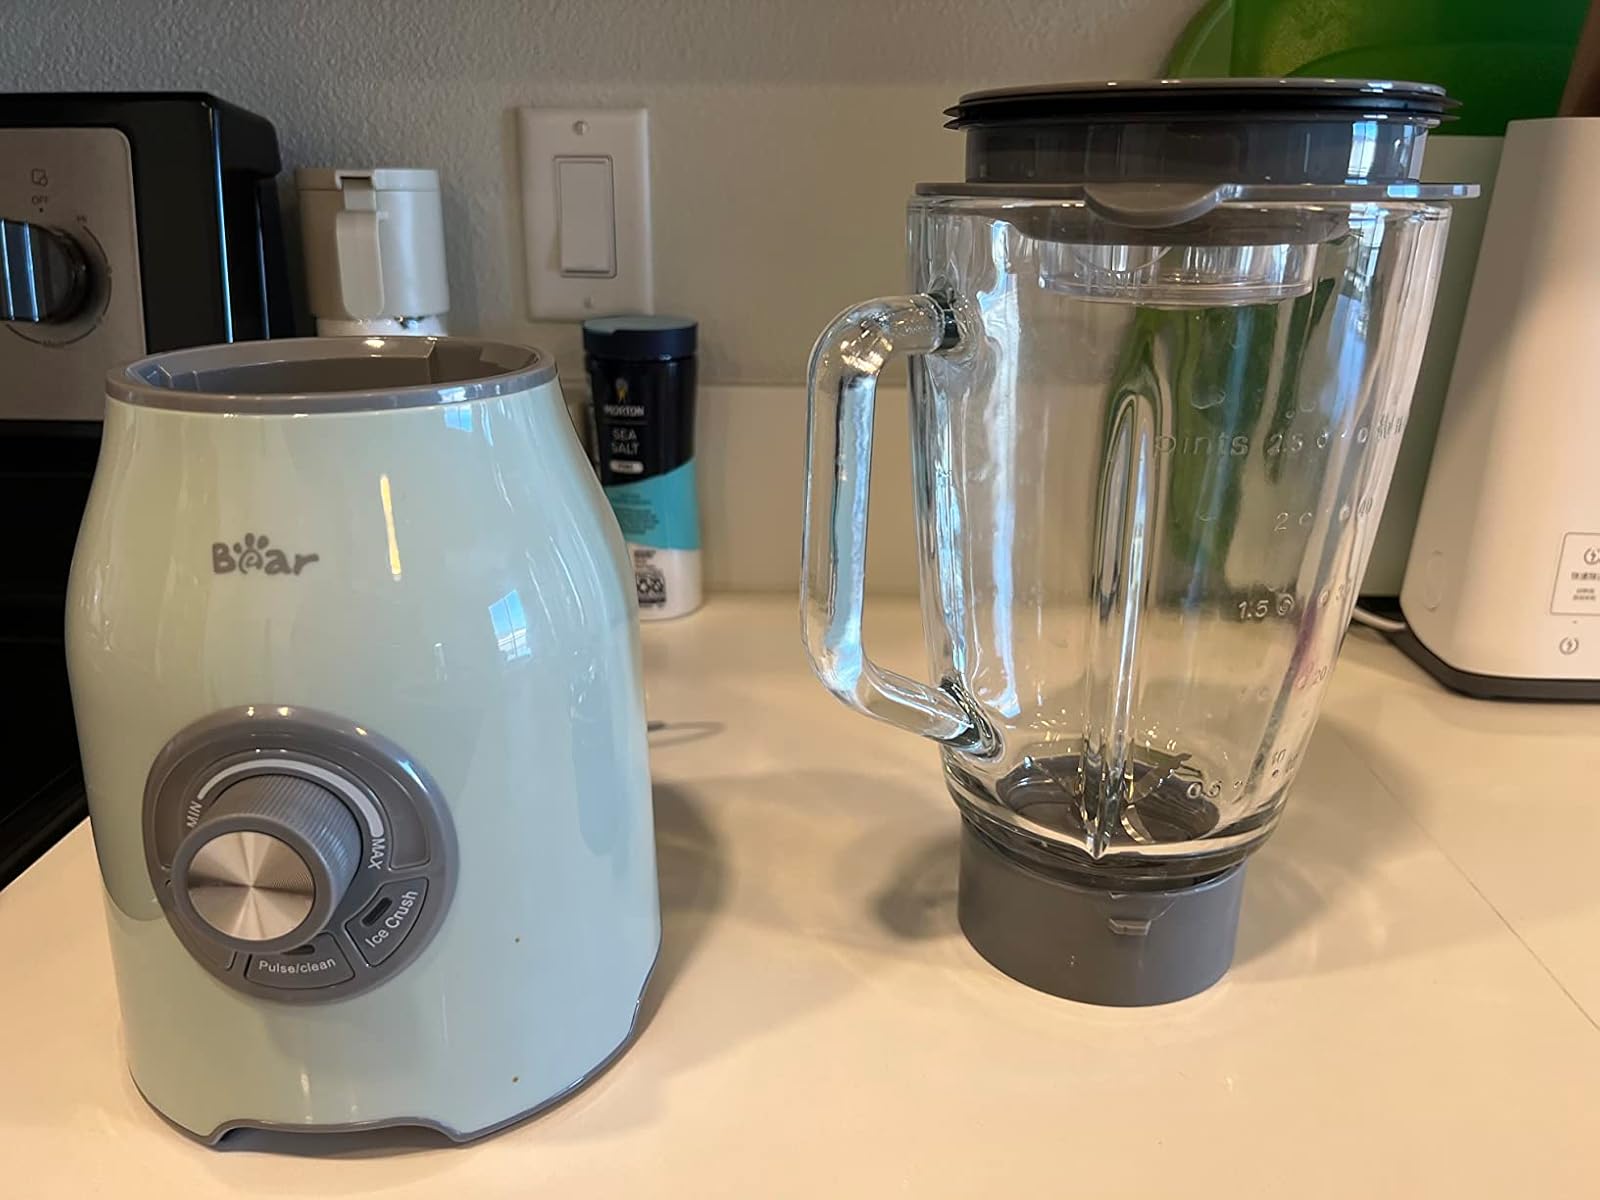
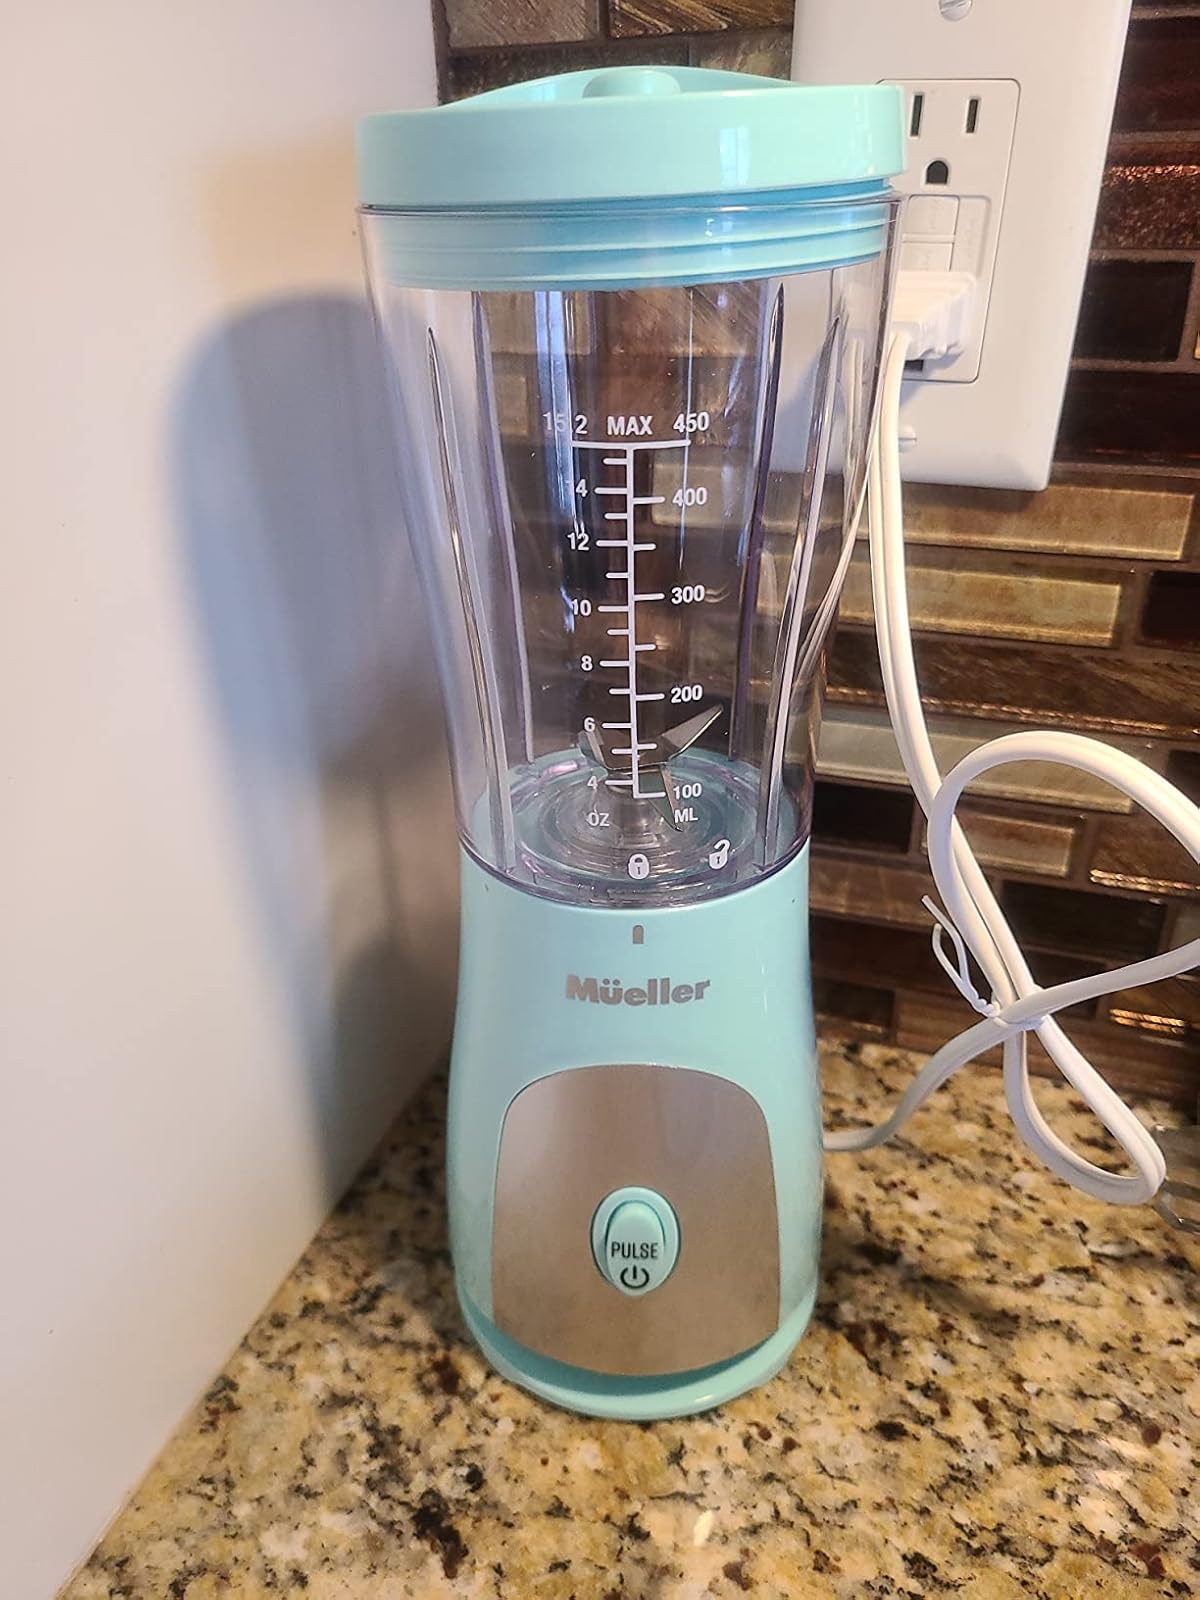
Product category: items_blender
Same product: no